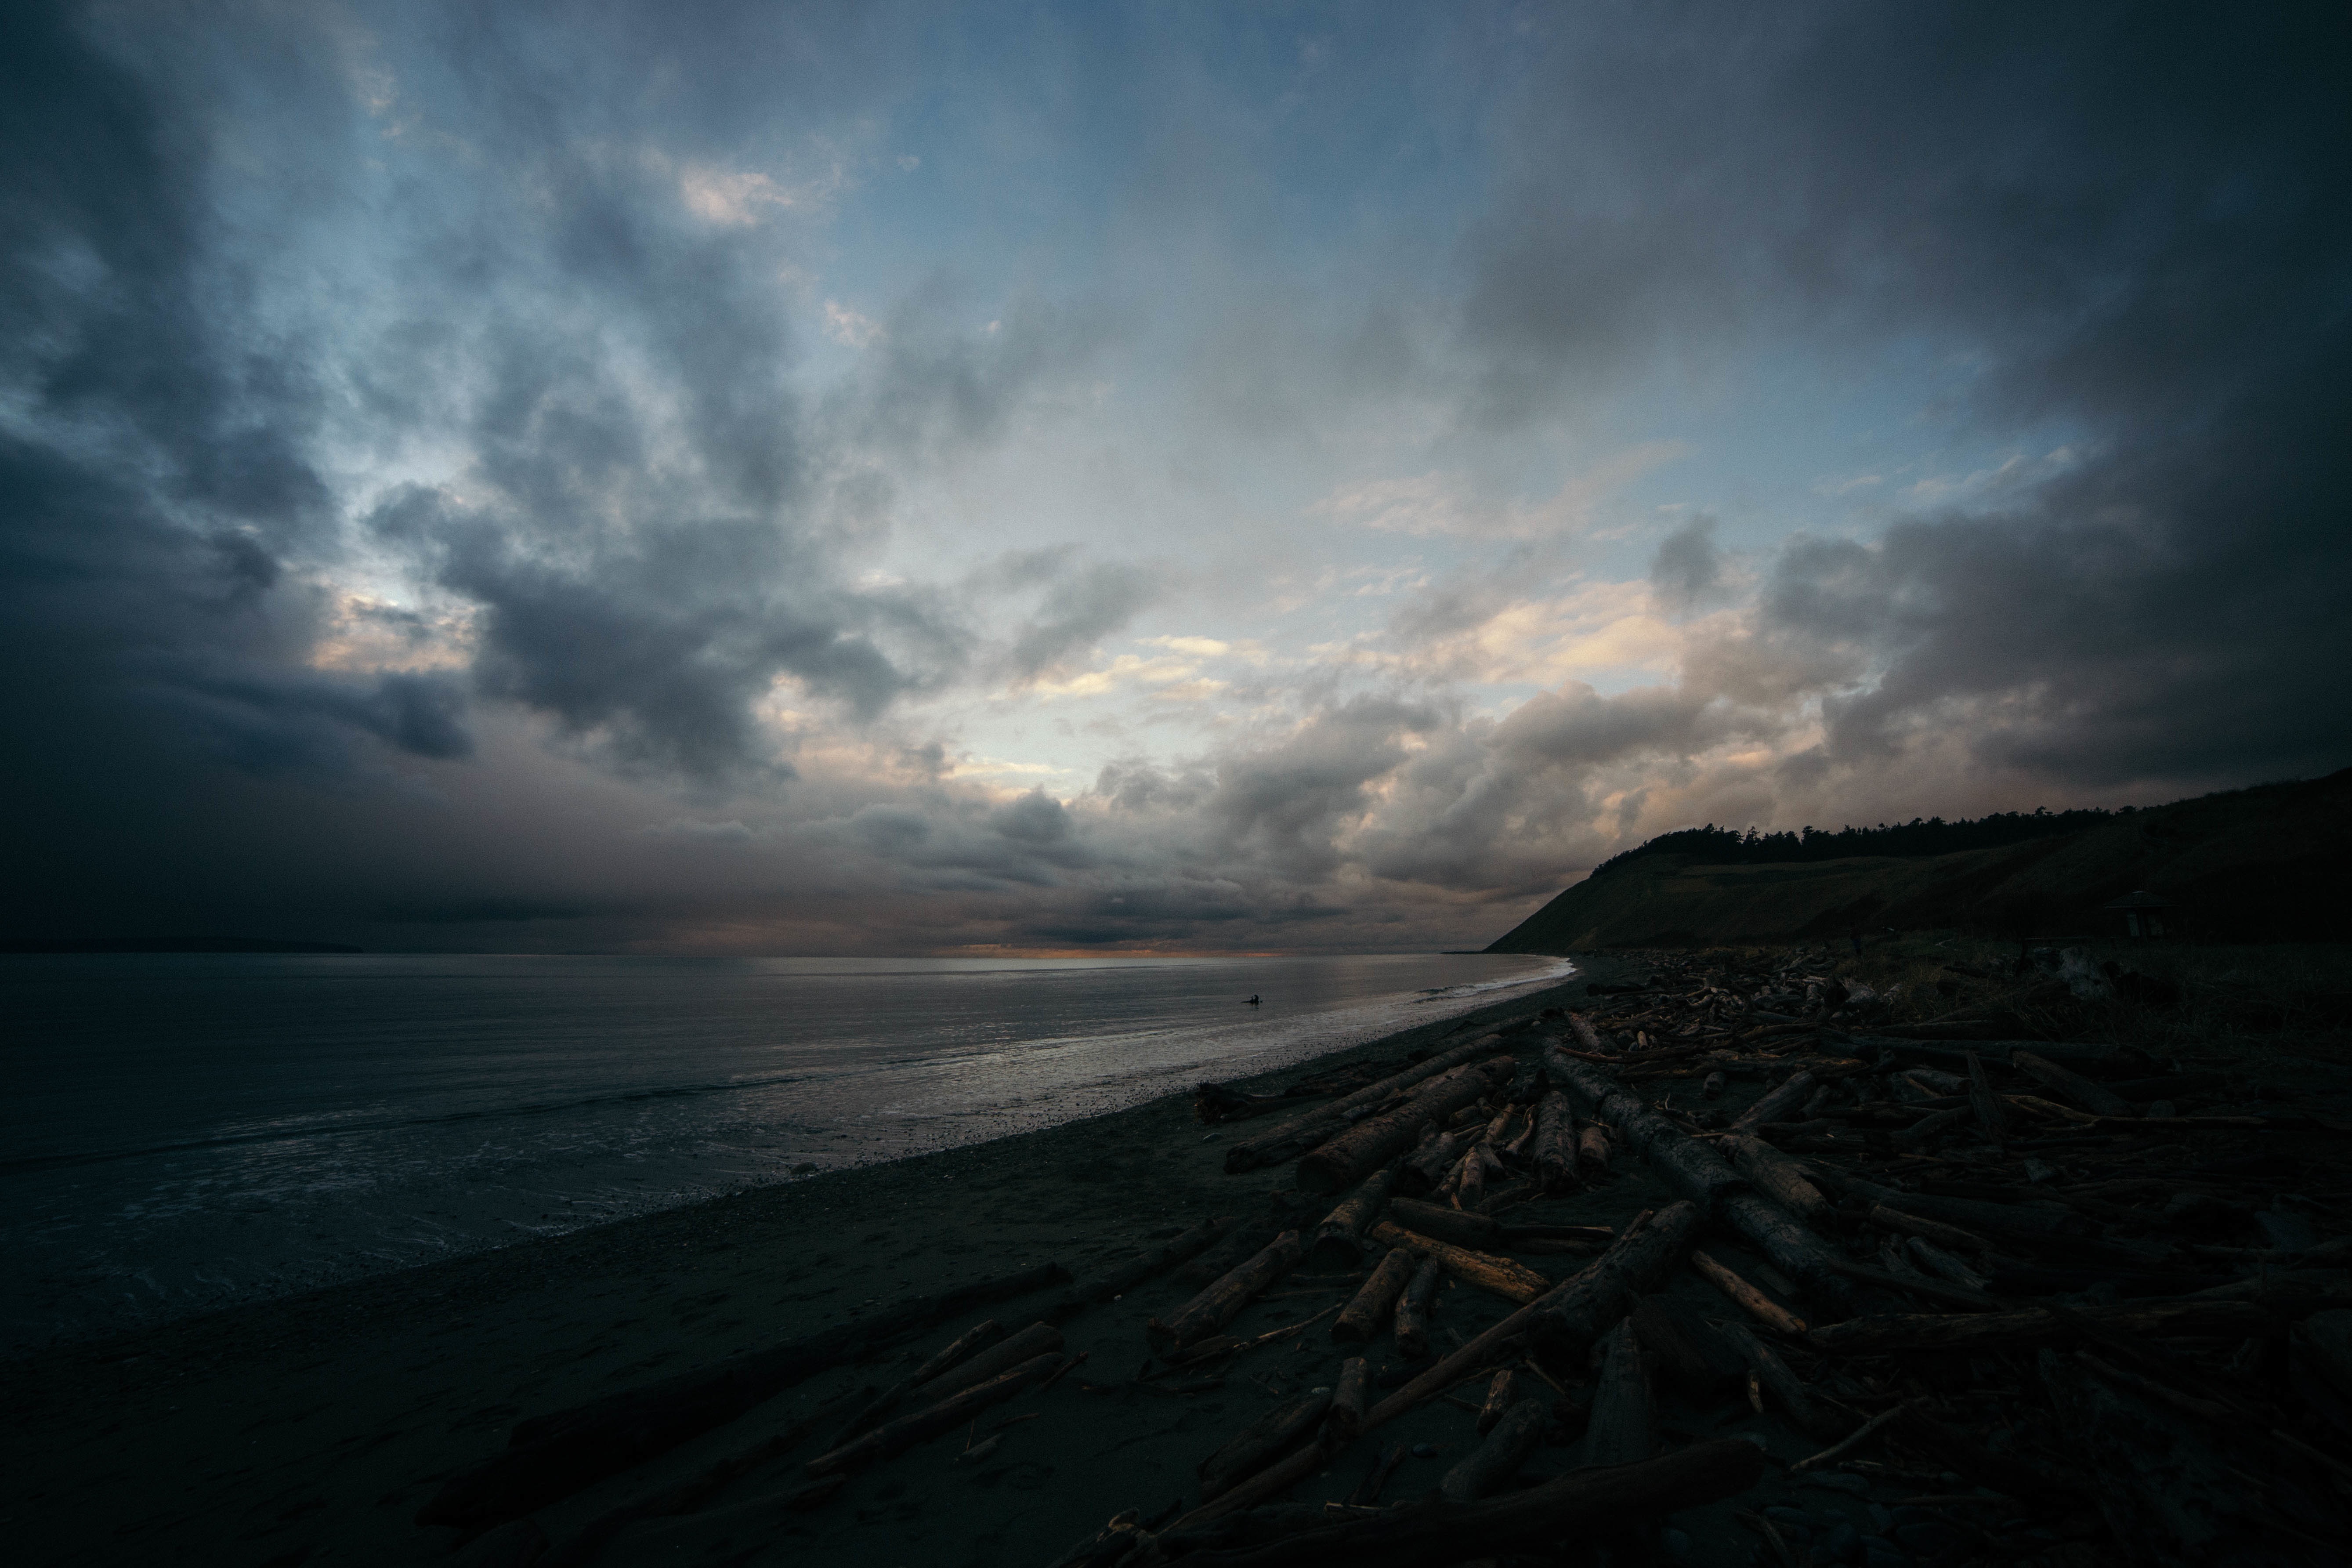
beach, sea, coast, ocean, horizon, mountain, light, cloud, sky, sun, sunrise, sunset, sunlight, cloudy, morning, shore, wave, wind, dawn, atmosphere, dark, coastline, seaside, dusk, evening, reflection, seascape, weather, storm, darkness, clouds, dramatic, gorgeous, stunning, beautiful landscape, stormy sky, meteorological phenomenon, atmospheric phenomenon, wind wave, stormy sea